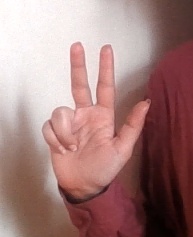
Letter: al